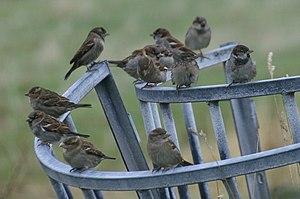
Stephen King [ˈstiːvən kɪŋ] est un écrivain américain né le 21 septembre 1947 à Portland.